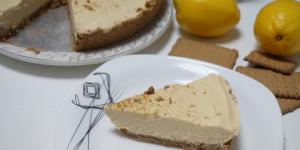
tarta de limon de la abuela